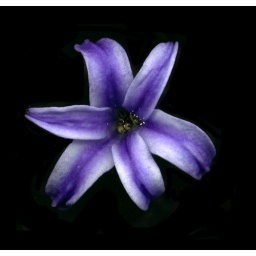
Used a scanner and placed the flower under a cup with a black sheet over it